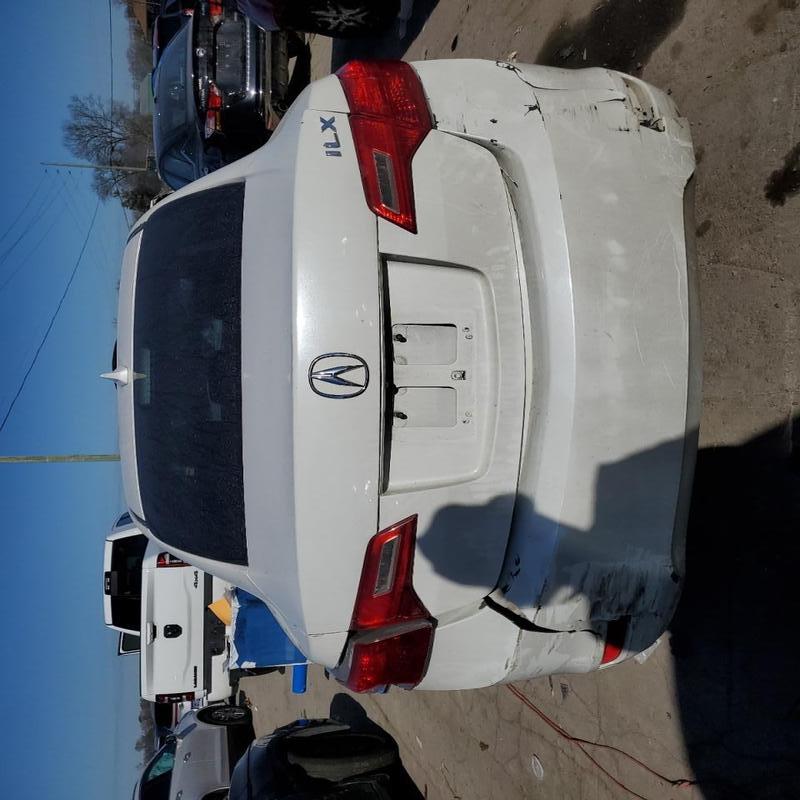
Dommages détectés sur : pare-choc arrière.
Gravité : majeur